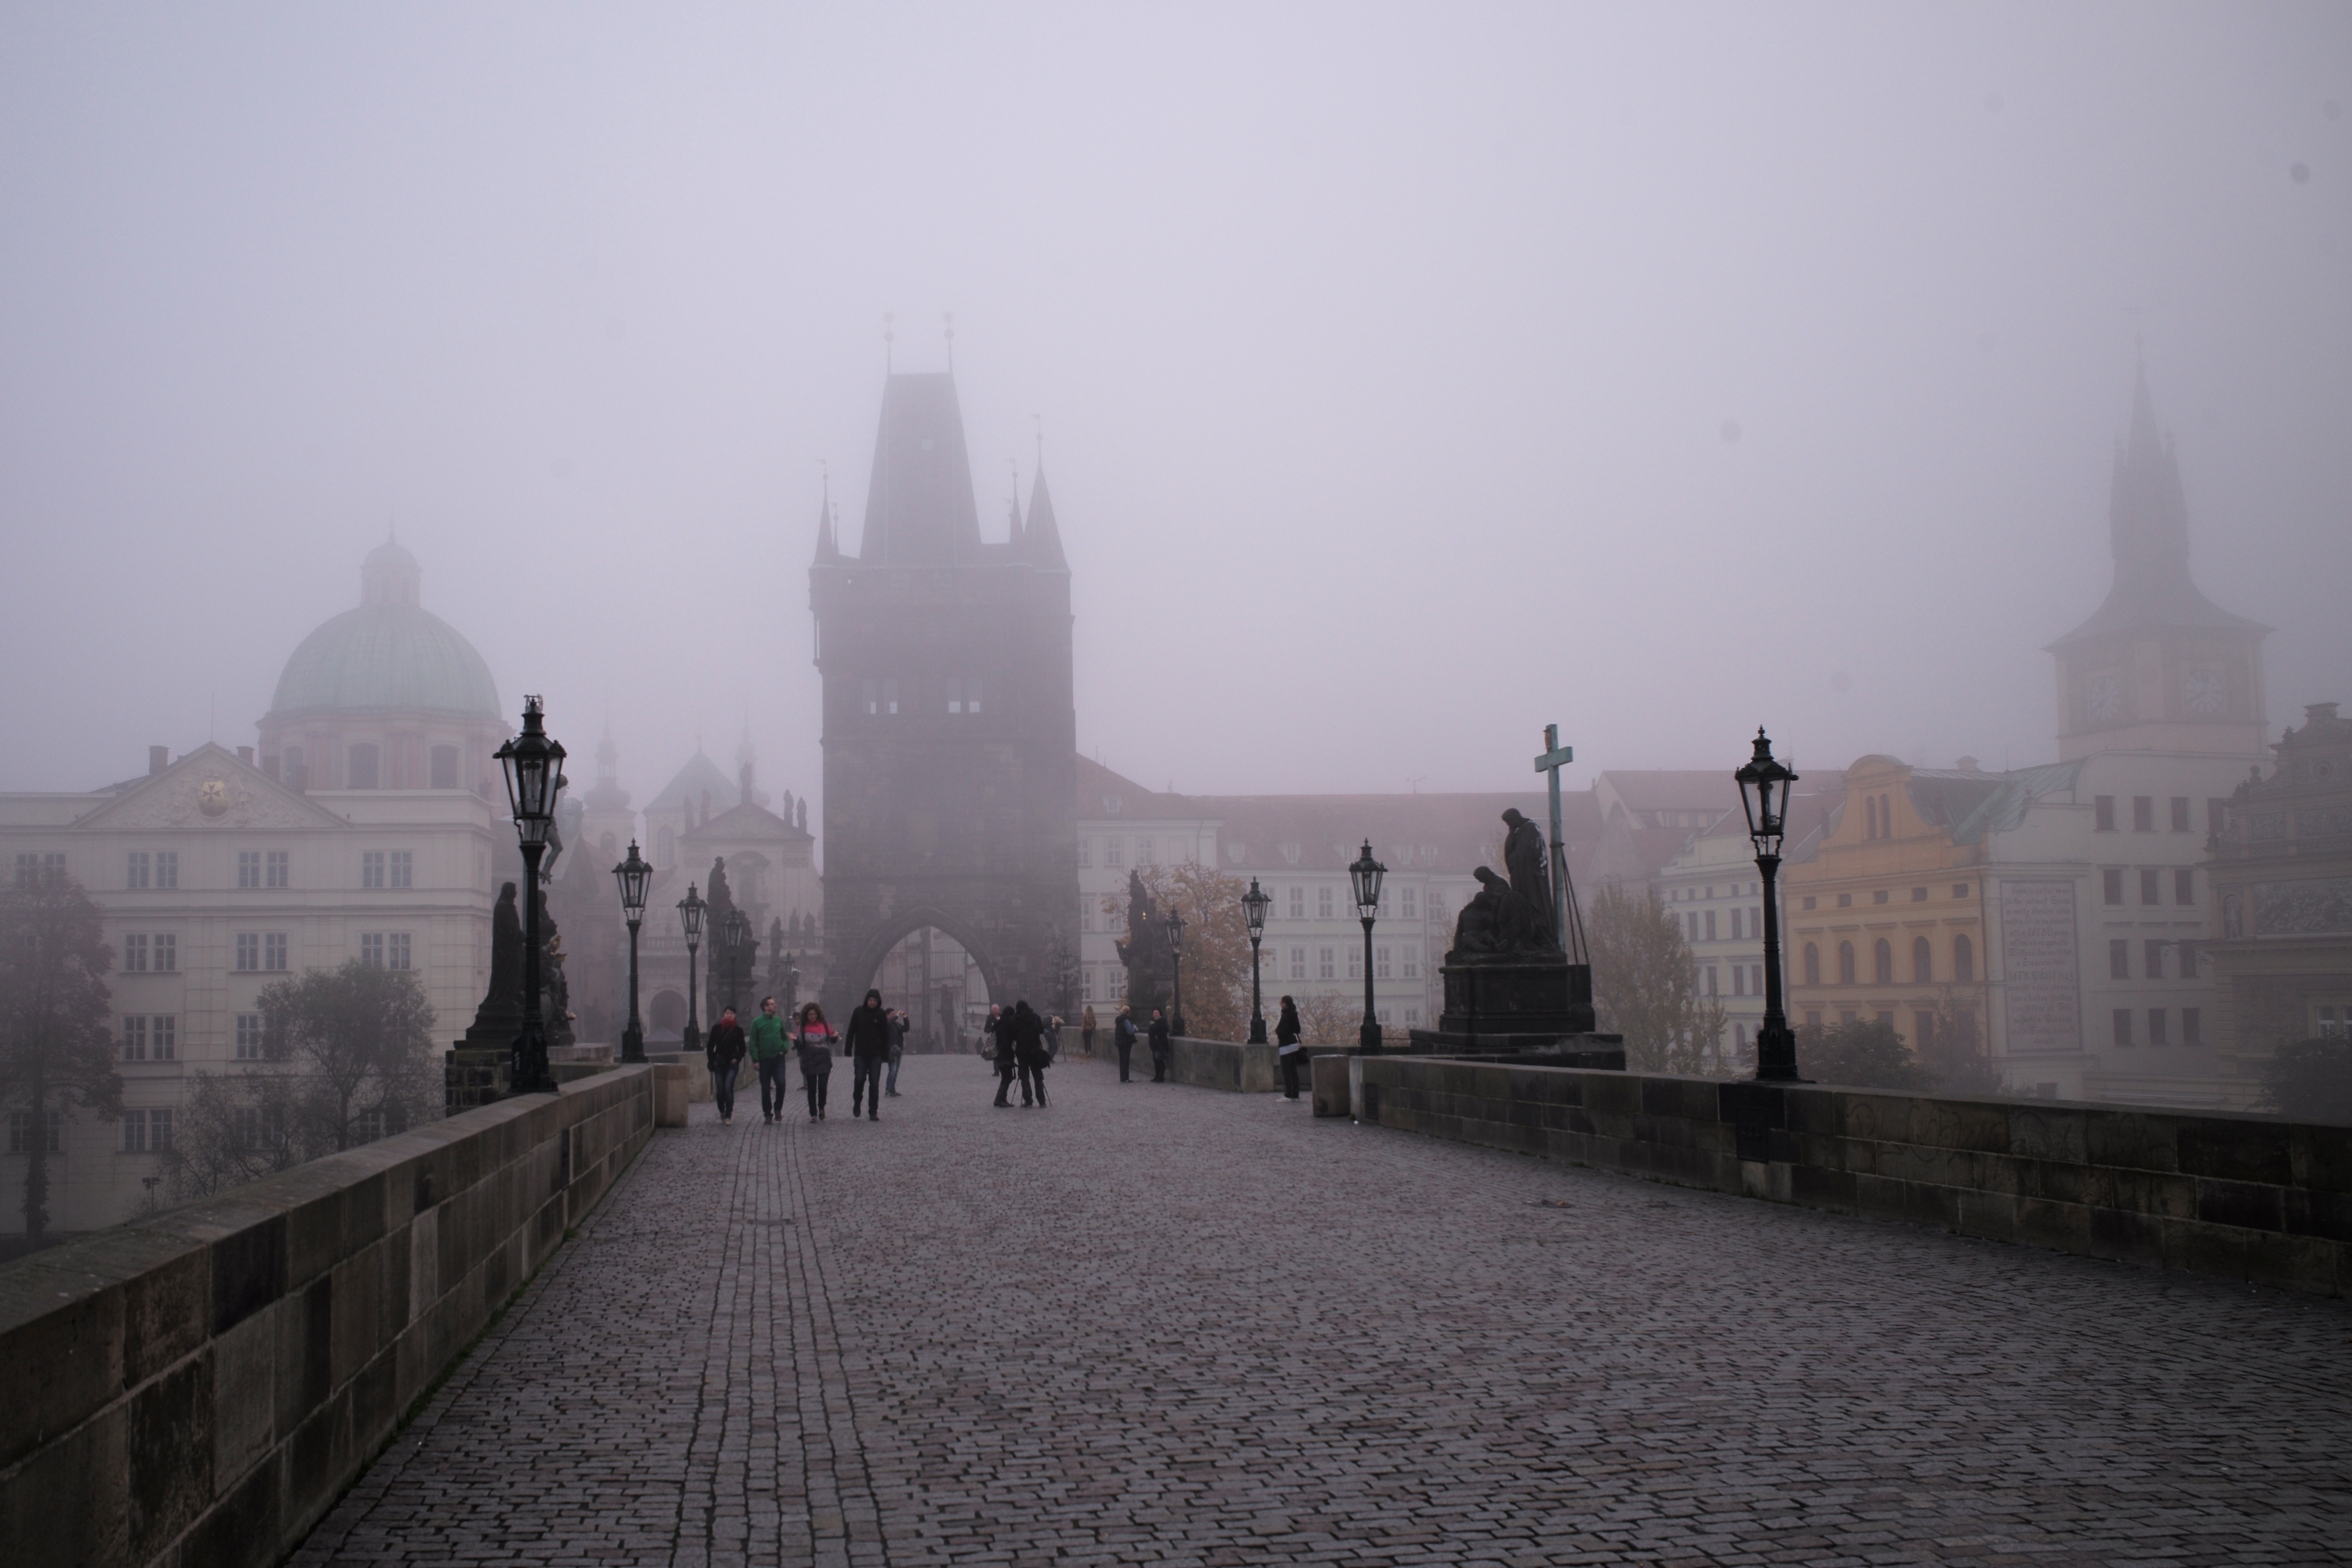
snow, architecture, fog, mist, bridge, morning, fall, town, old, dawn, foggy, cityscape, travel, europe, evening, tower, autumn, weather, haze, landmark, prague, gate, gothic, m, temple, misty, lanterns, statues, milky, day, 28, republic, leica, 240, karluv, most, charles, czech, cesko, praha, summicron, cobblestones, staremesto, atmospheric phenomenon